Parambarai

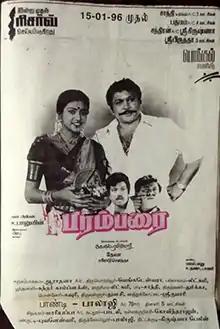
Theatrical release poster

Parambarai is a 1996 Indian Tamil language drama film, directed by K. S. Ravikumar, starring Prabhu and Roja. The film was released on 15 January 1996, and did fairly well at the box-office.